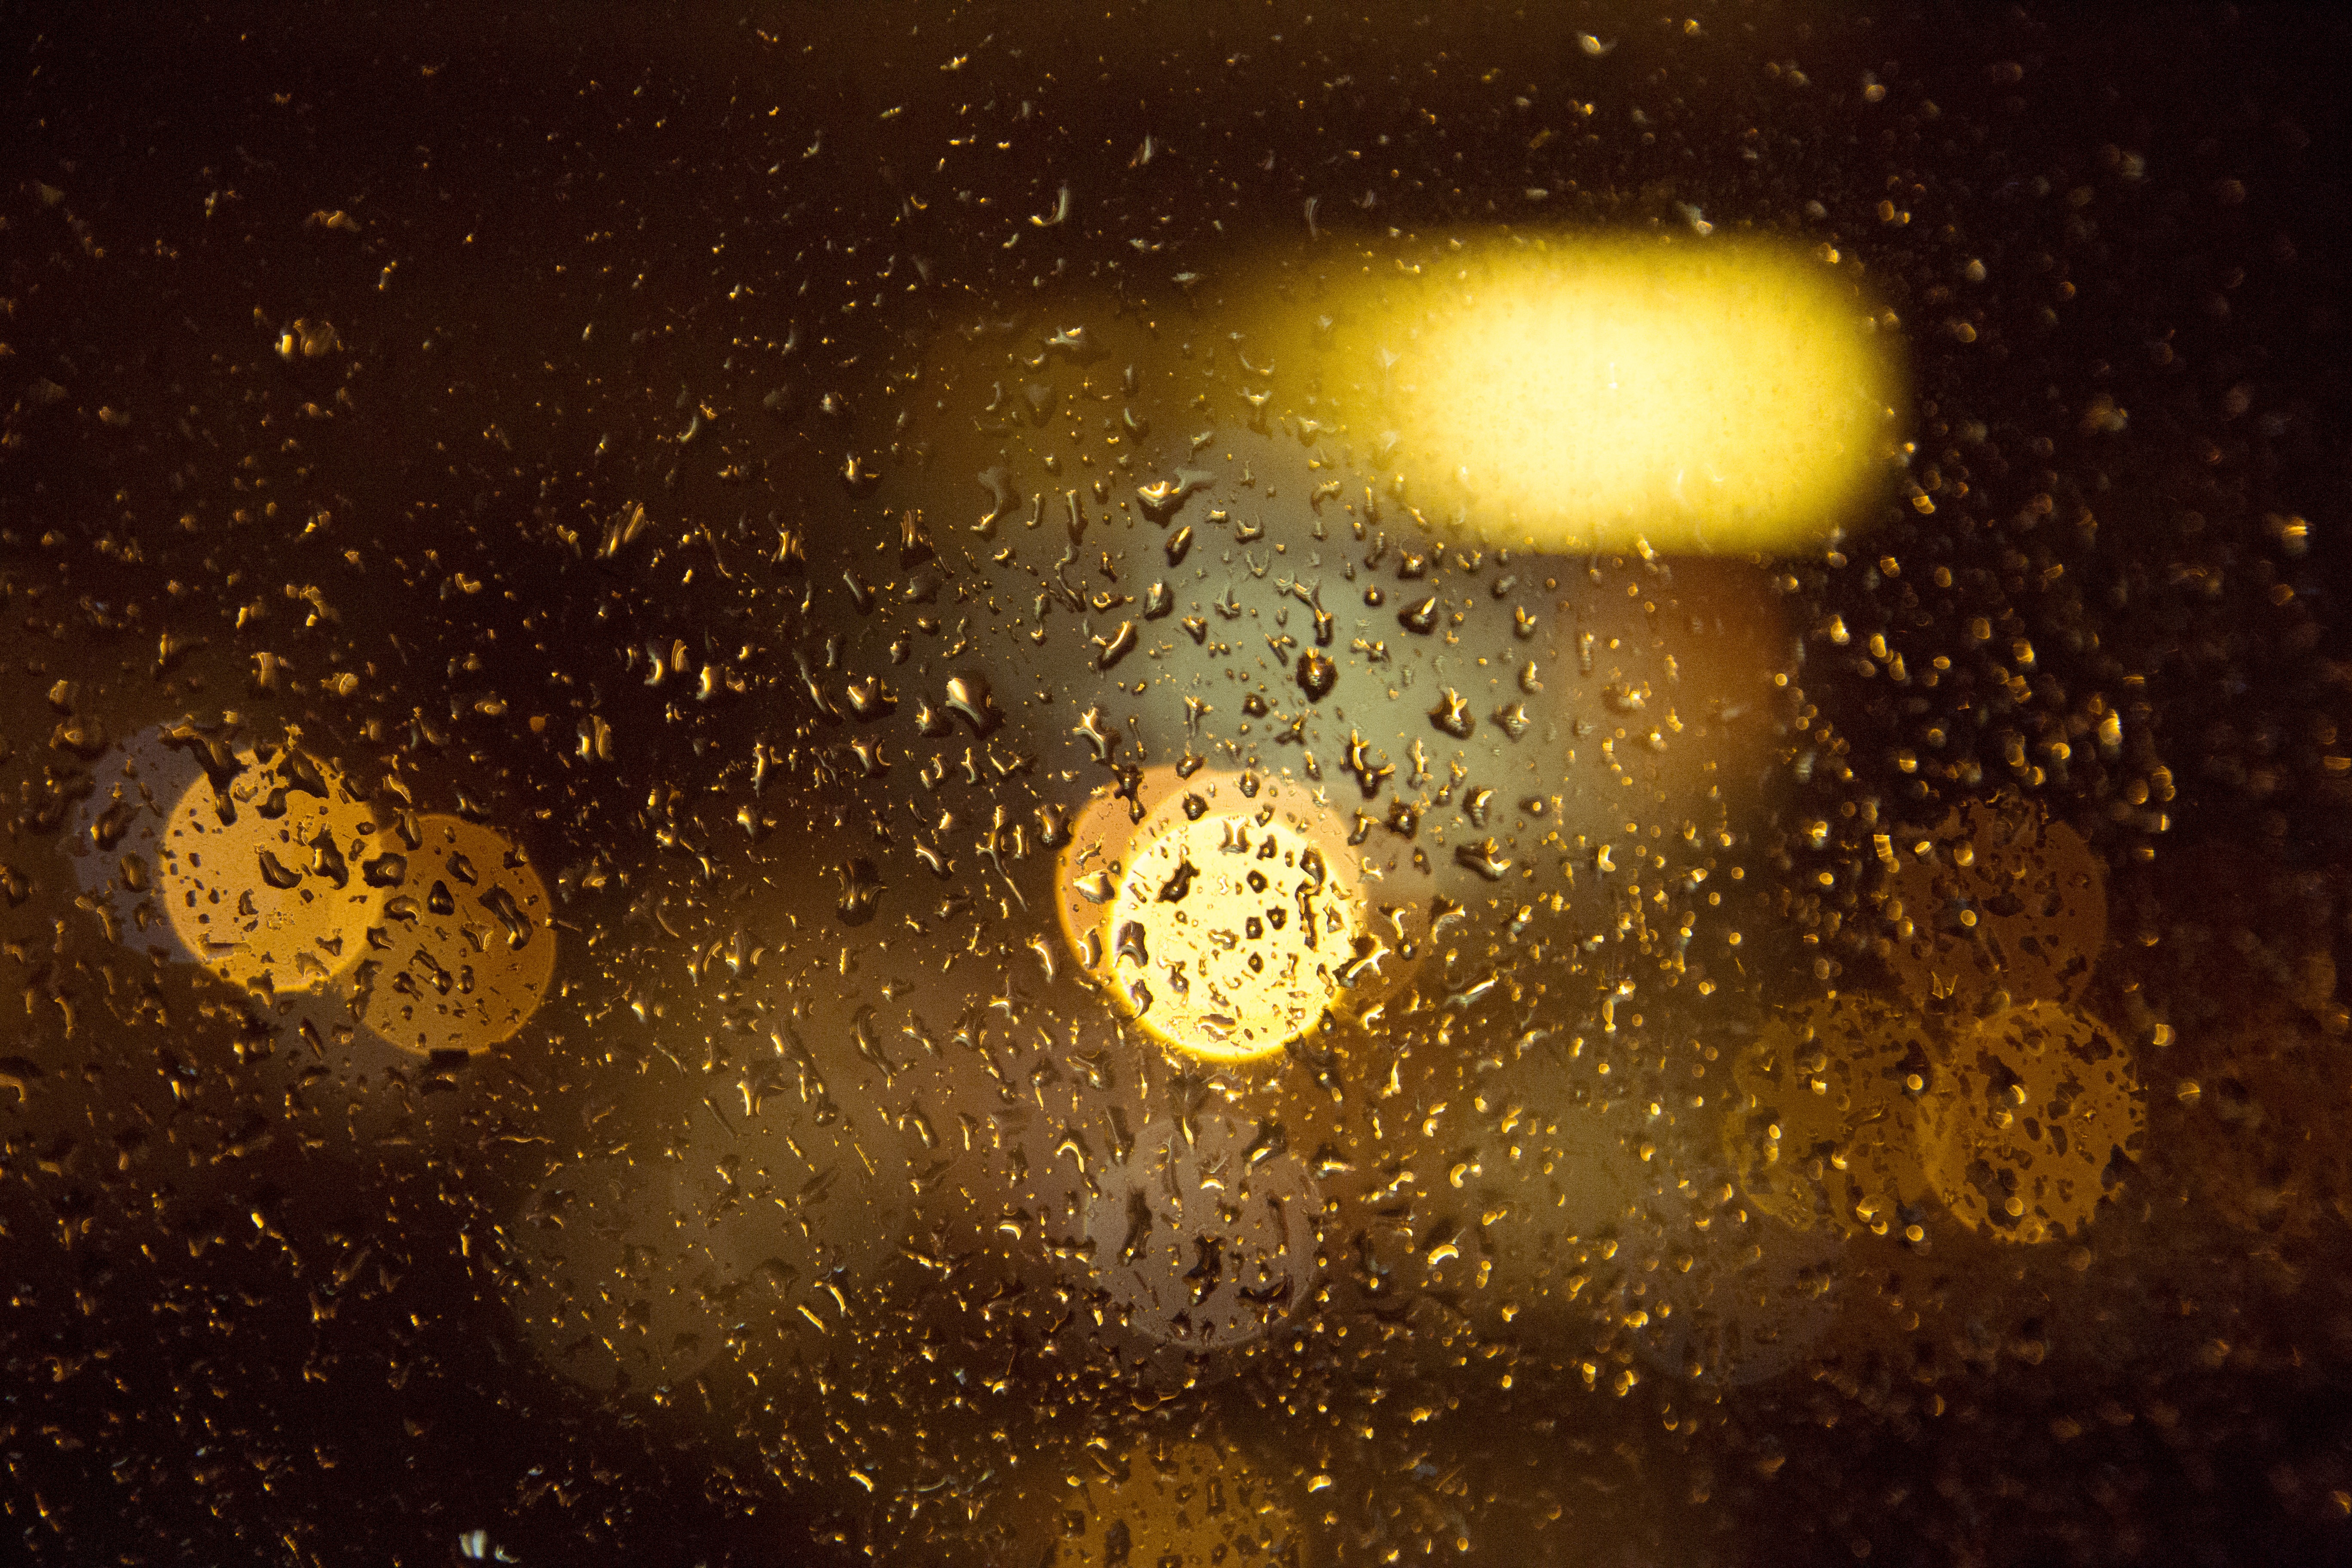
light, bokeh, blur, night, sunlight, rain, window, glass, wet, reflection, darkness, circle, outer space, lights, astronomy, universe, macro photography, rain drops, astronomical object, computer wallpaper